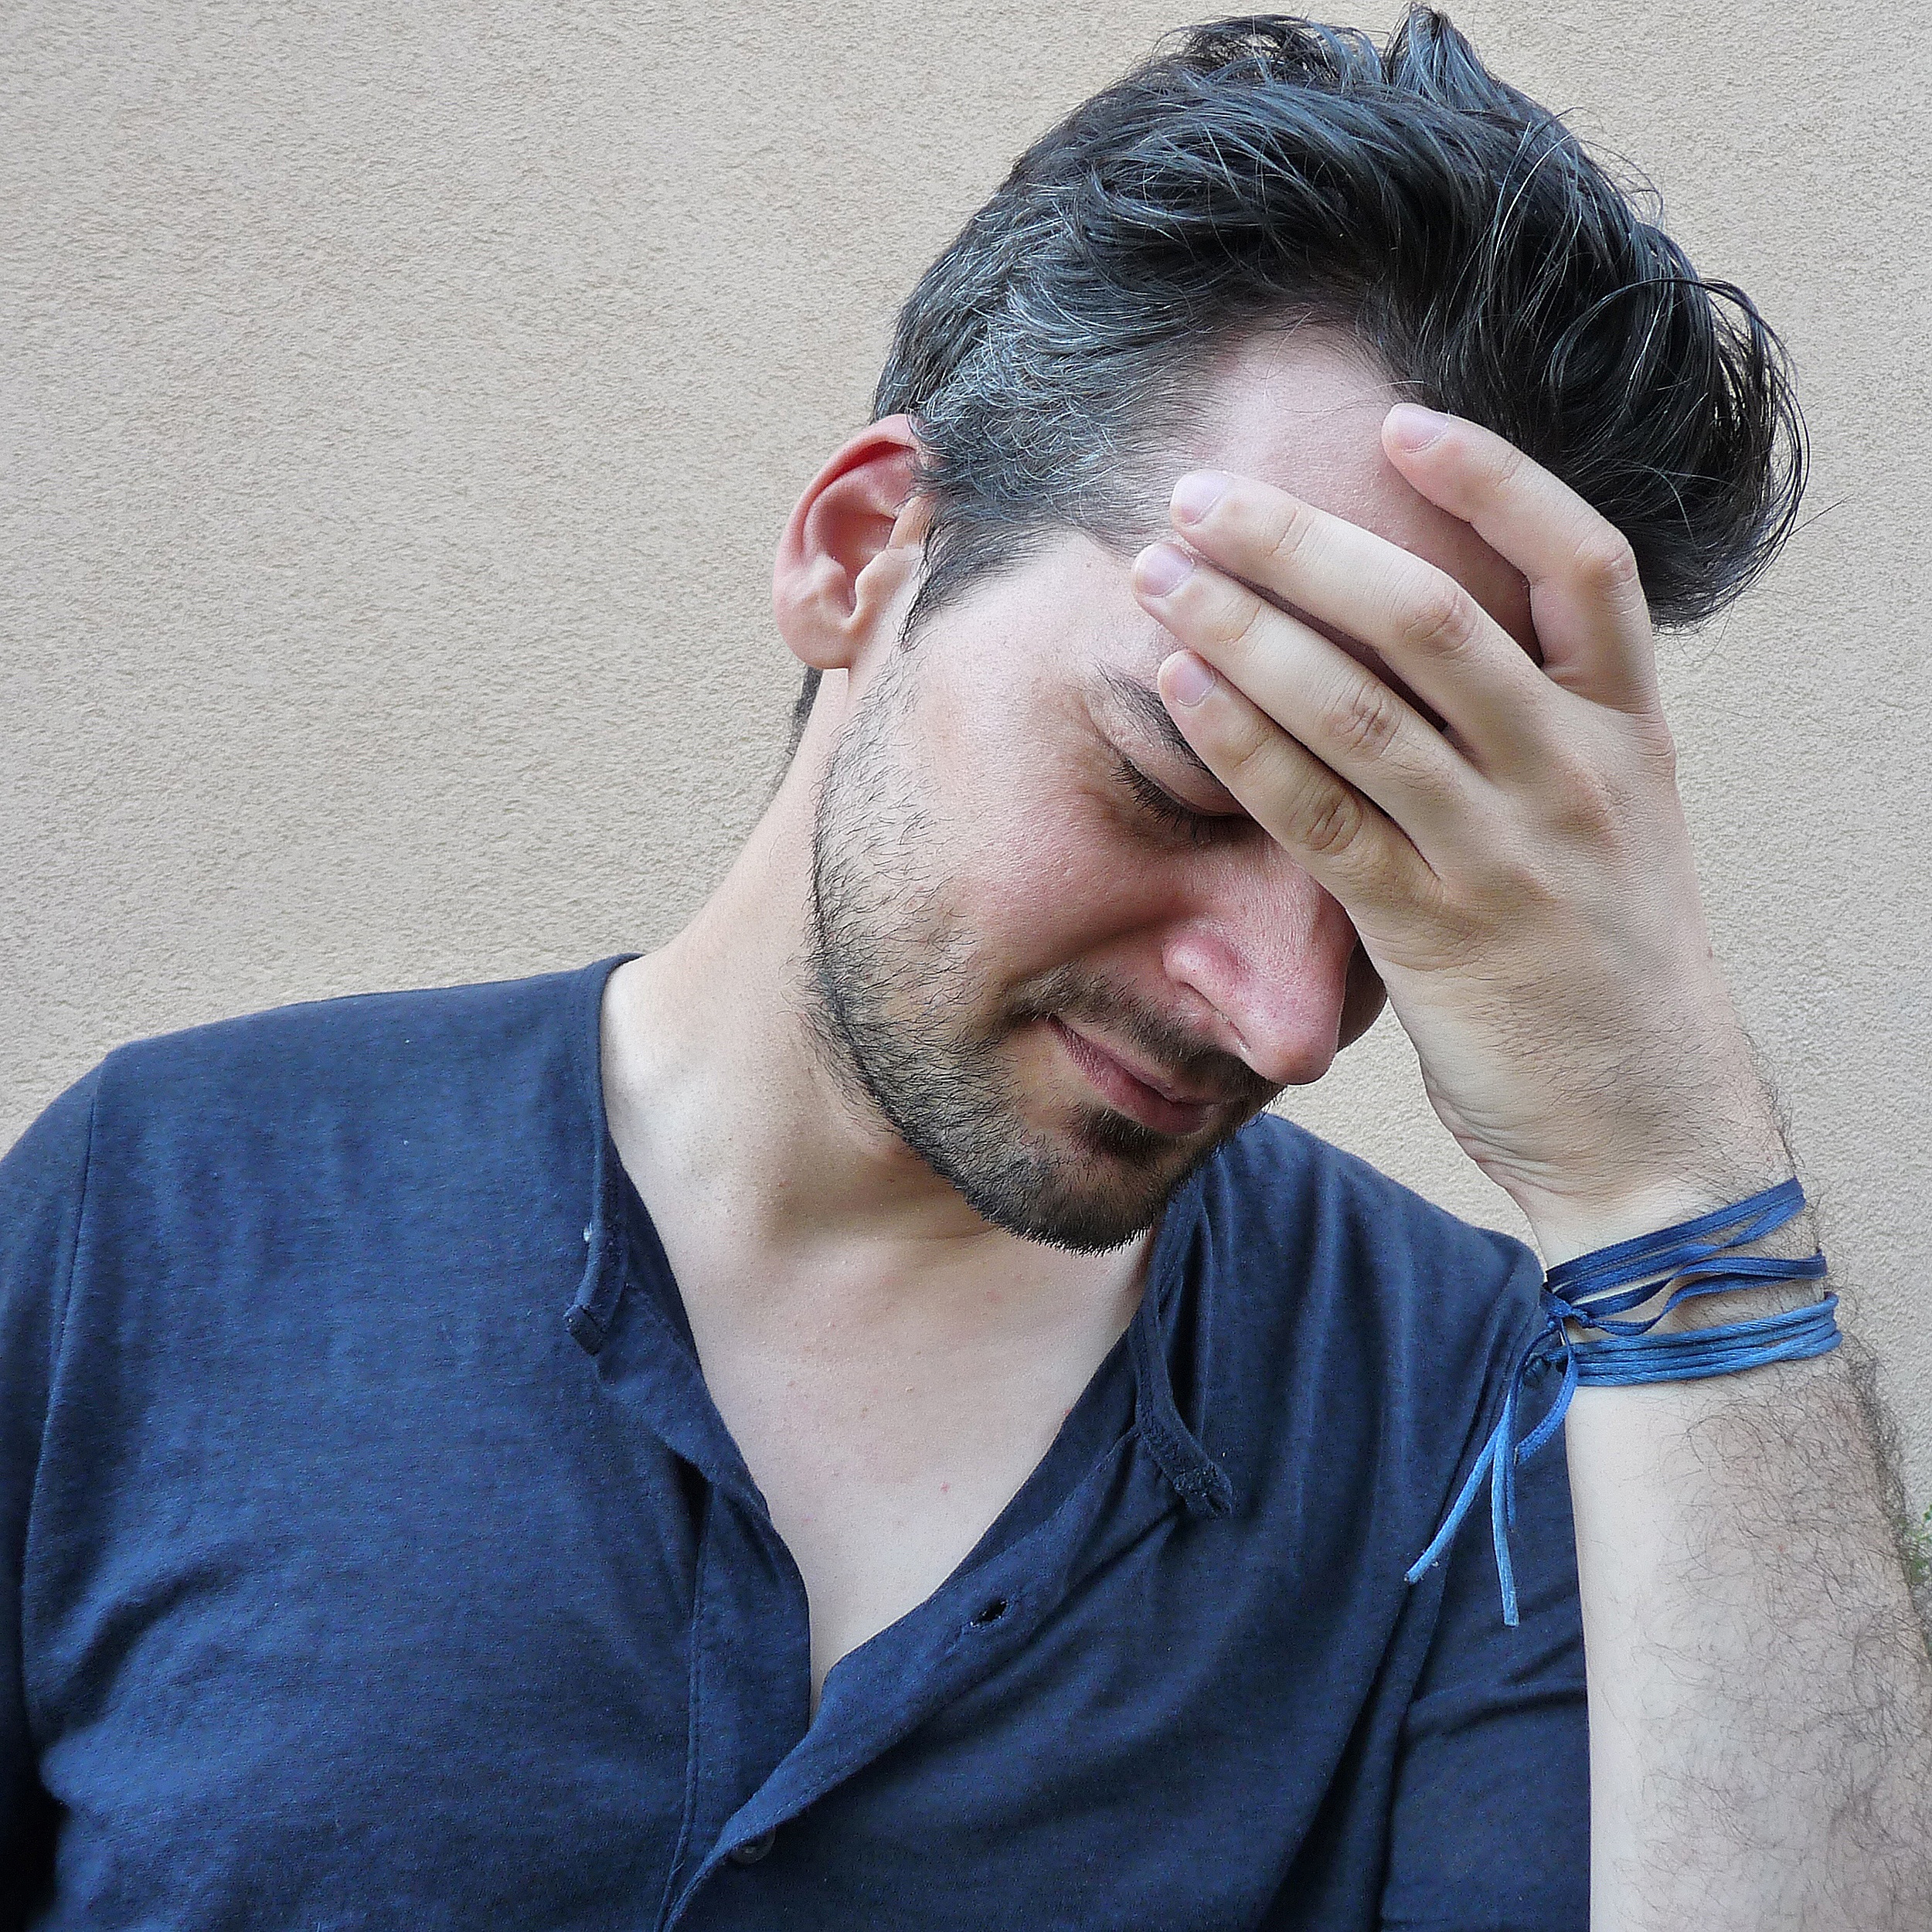
man, person, hair, male, portrait, blue, facial expression, hairstyle, beard, face, nose, eye, glasses, head, moustache, image, organ, stress, unhappy, headache, sense, stressed man, facial hair